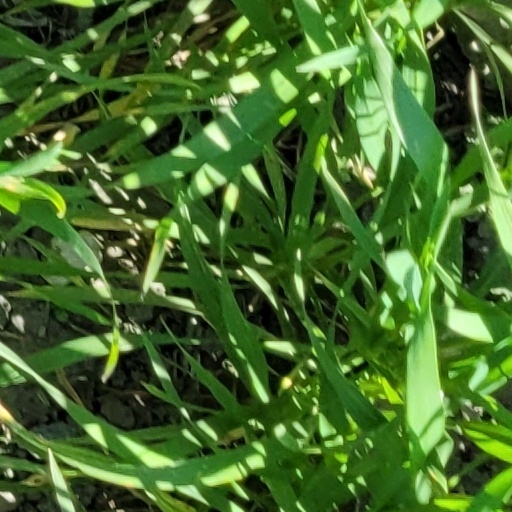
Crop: wheat